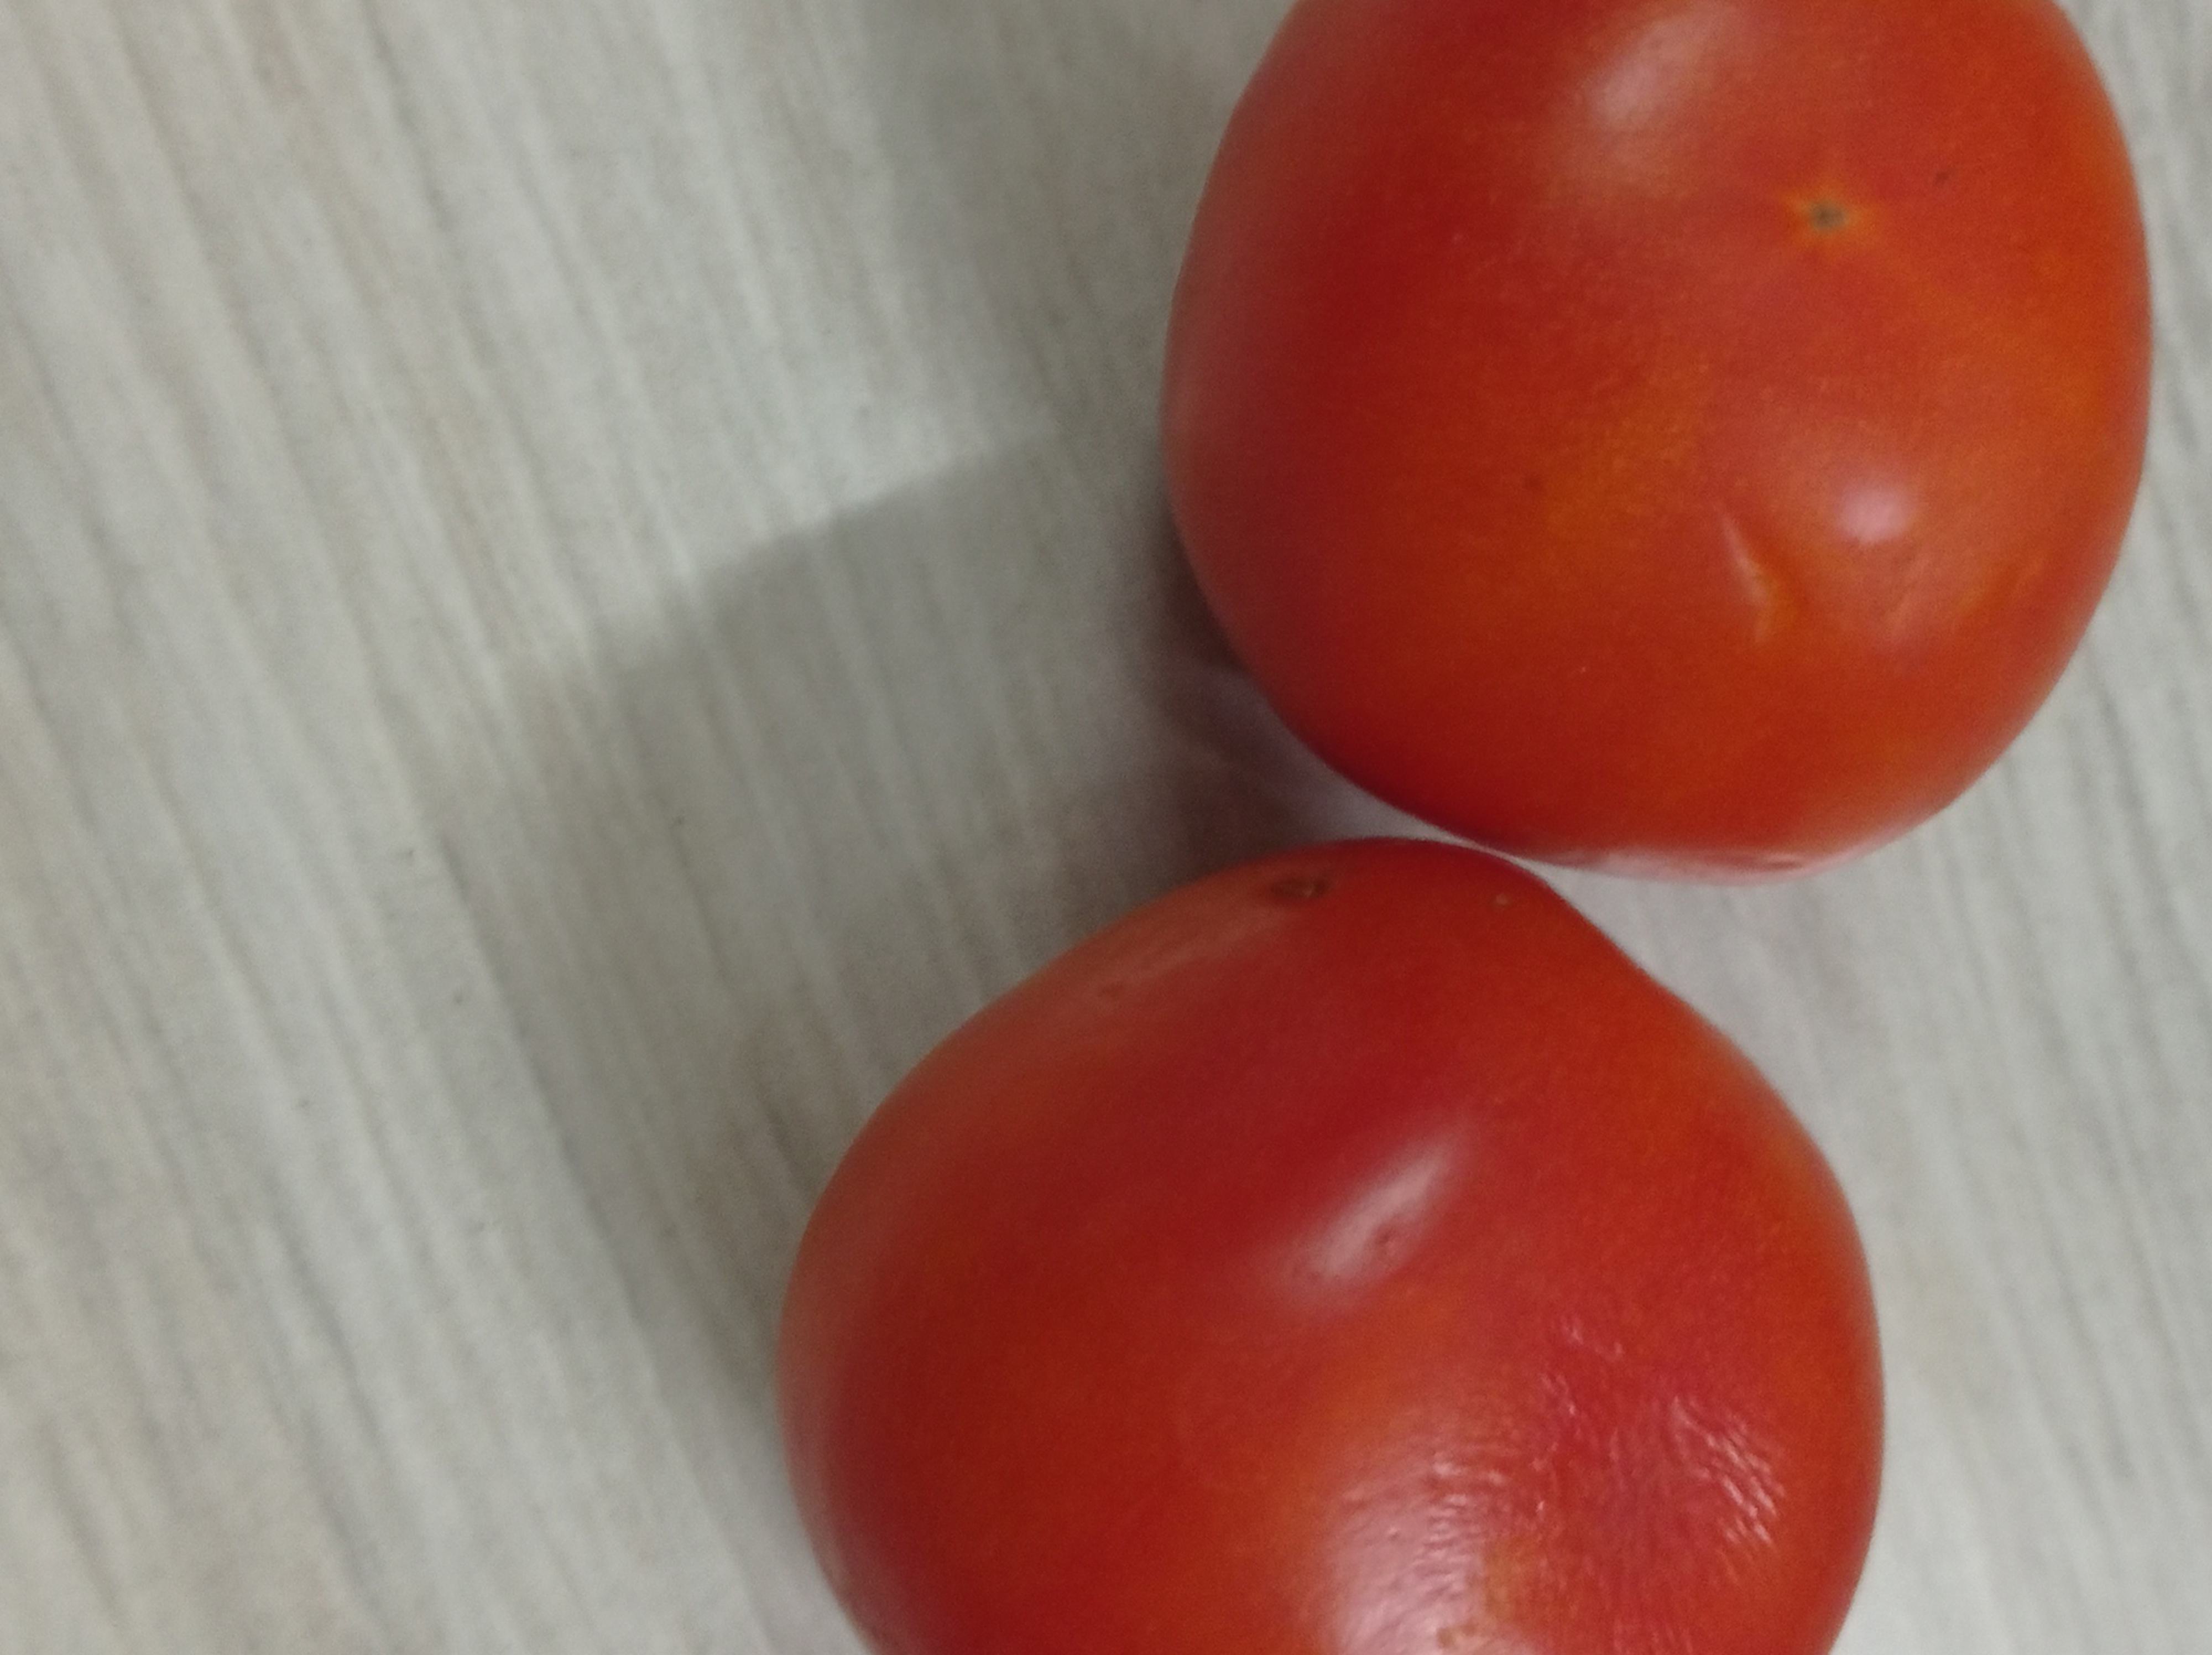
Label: Fresh